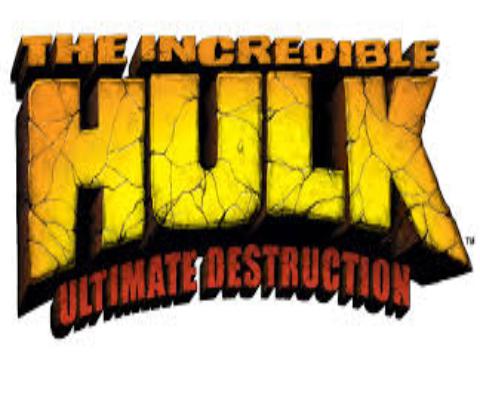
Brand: Hulk
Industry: Necessities